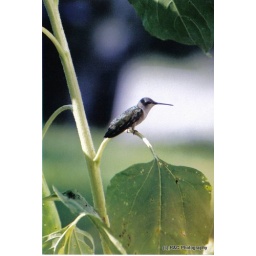
Humming bird standing on a stem of a sunflower leaf. Photo by Russ Huslage Troy Mo.